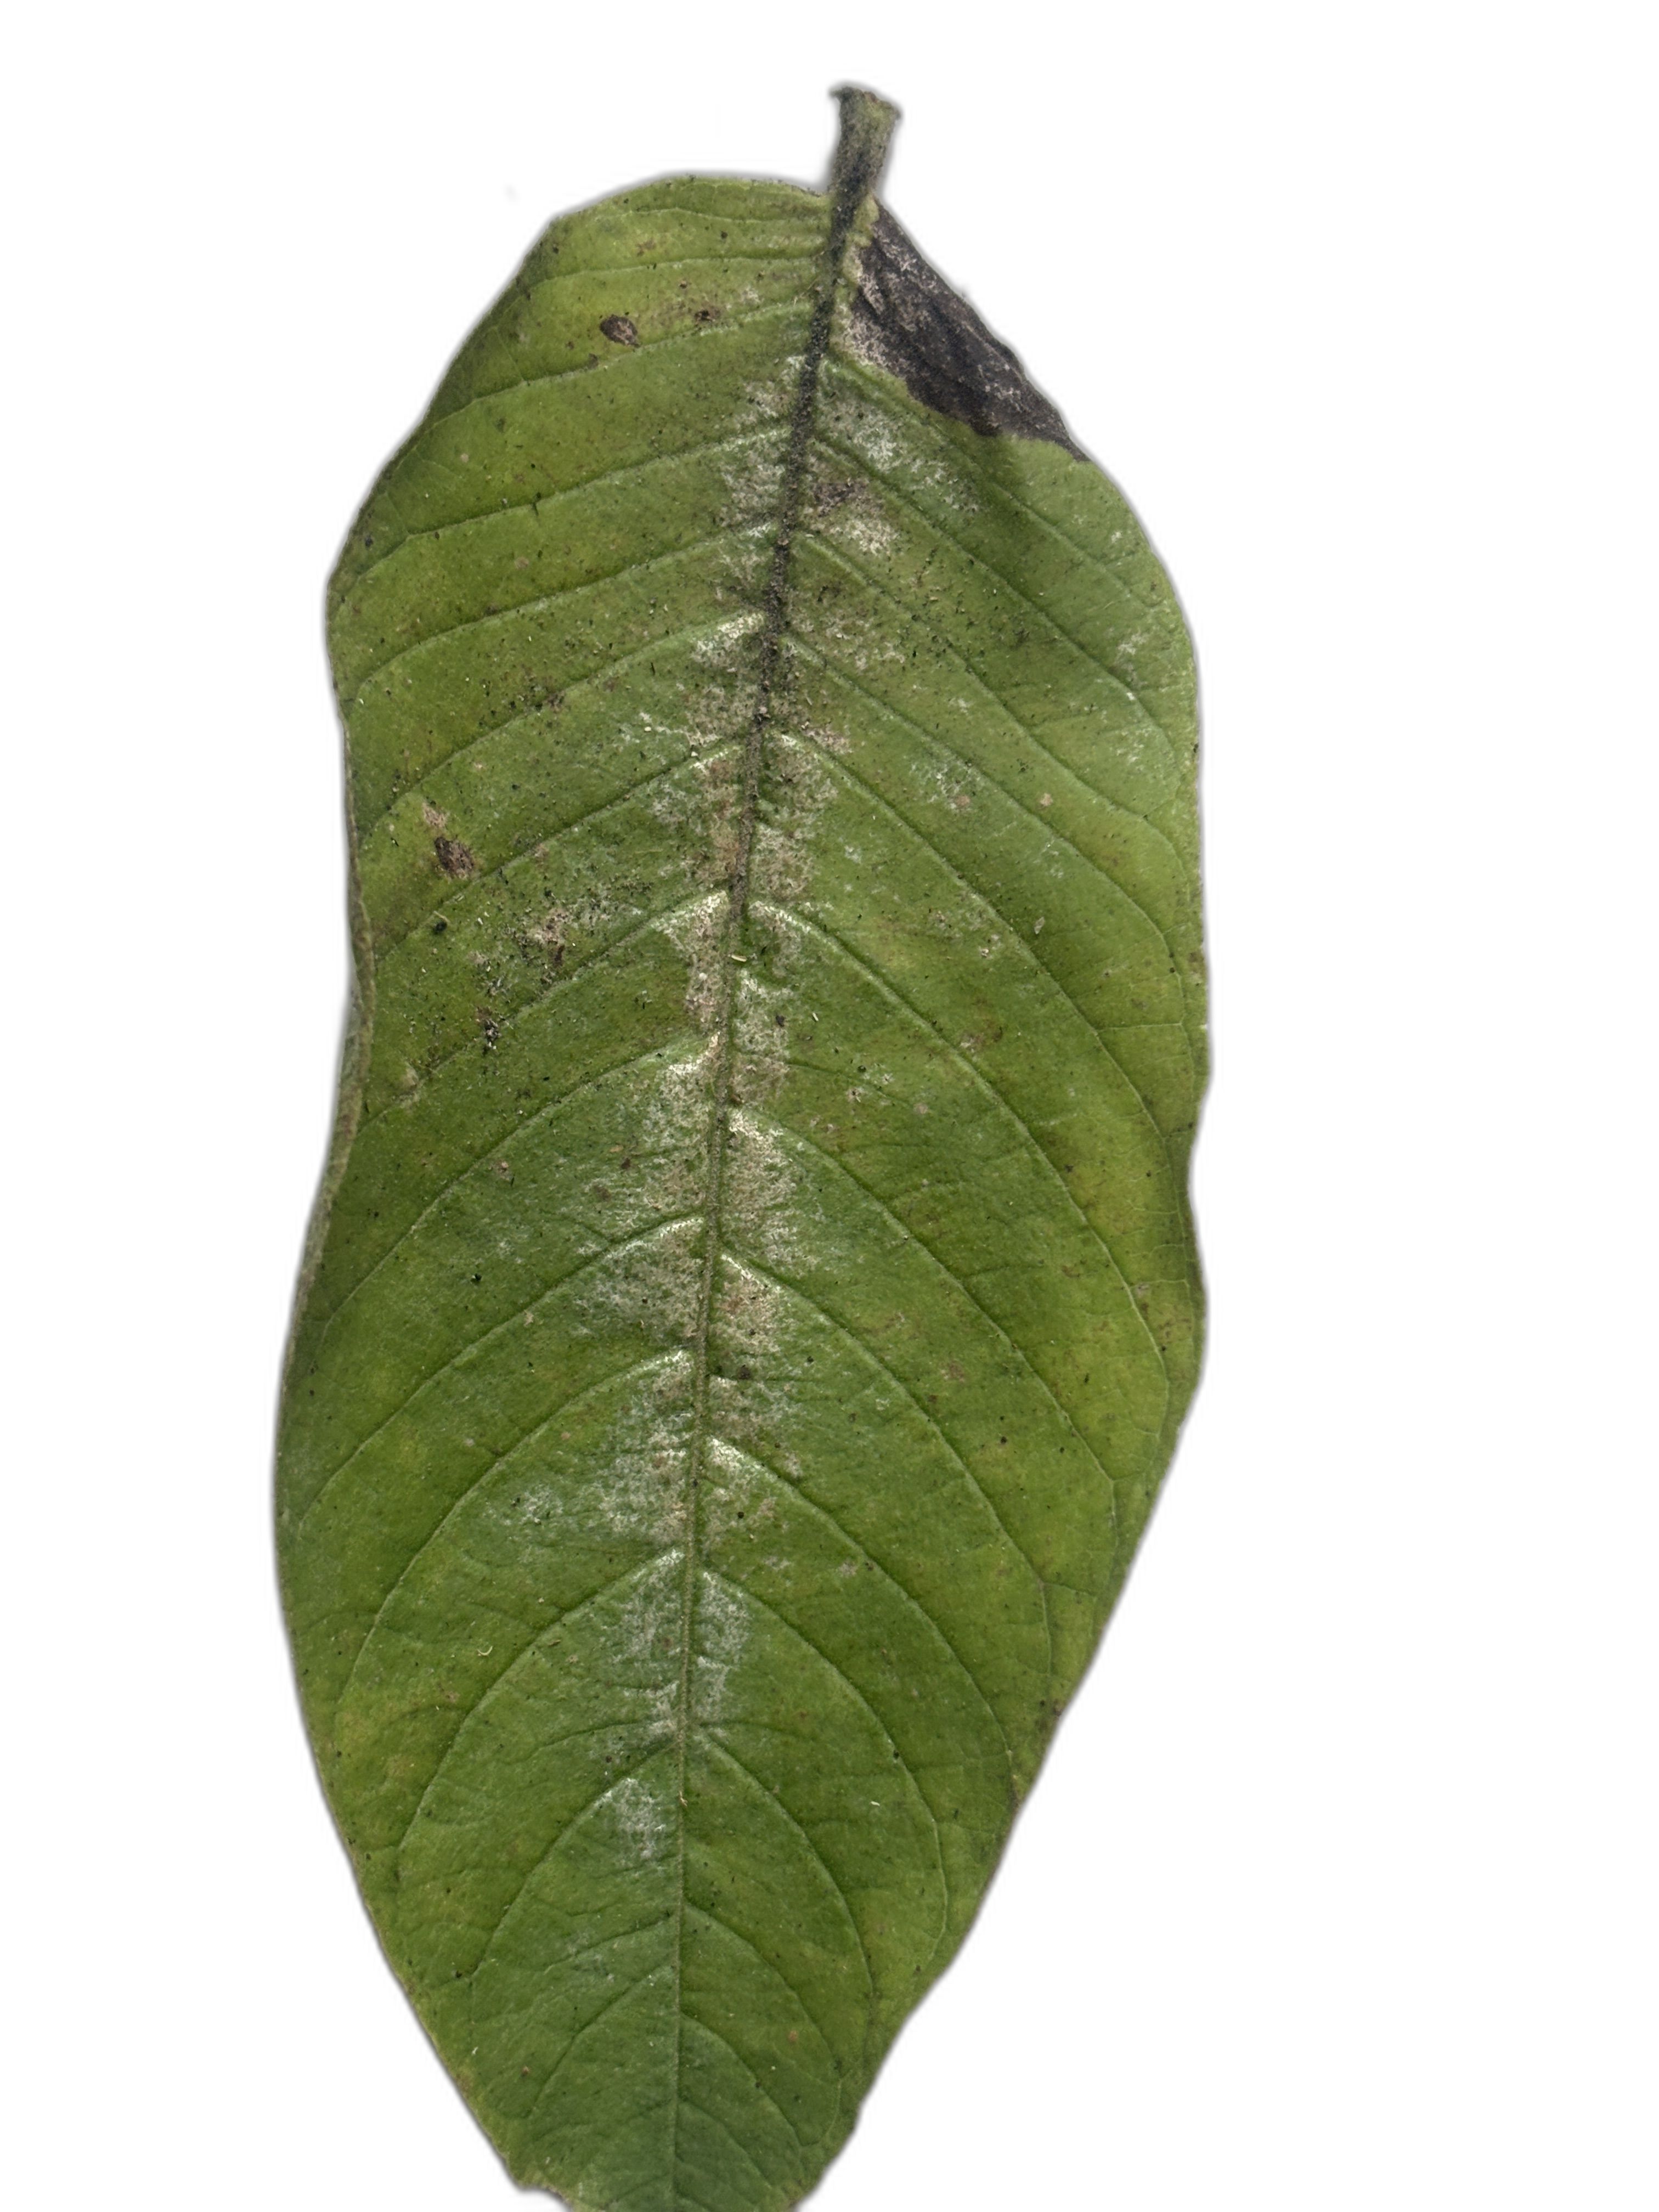
Plant part: leaf
Disease: Canker